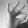
ASL letter: F